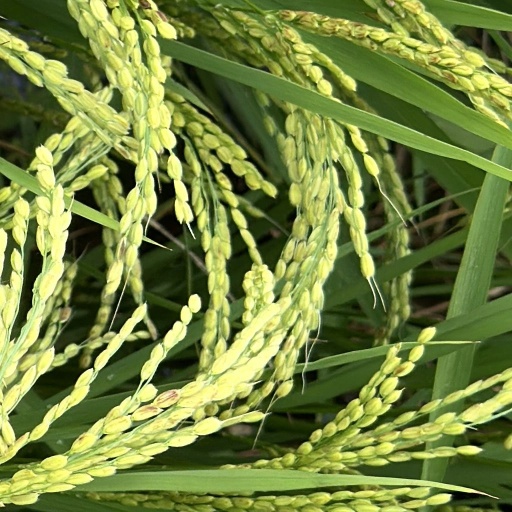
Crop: rice